Sundae

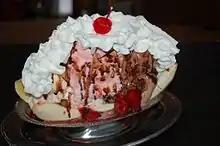
A banana split

This dessert consists of two halves of a banana, sliced lengthwise. The classic banana split consists of strawberry ice cream topped with chocolate syrup, chocolate ice cream topped with crushed pineapple, and vanilla ice cream topped with strawberry syrup. Each scoop is individually garnished with whipped cream and a maraschino cherry.